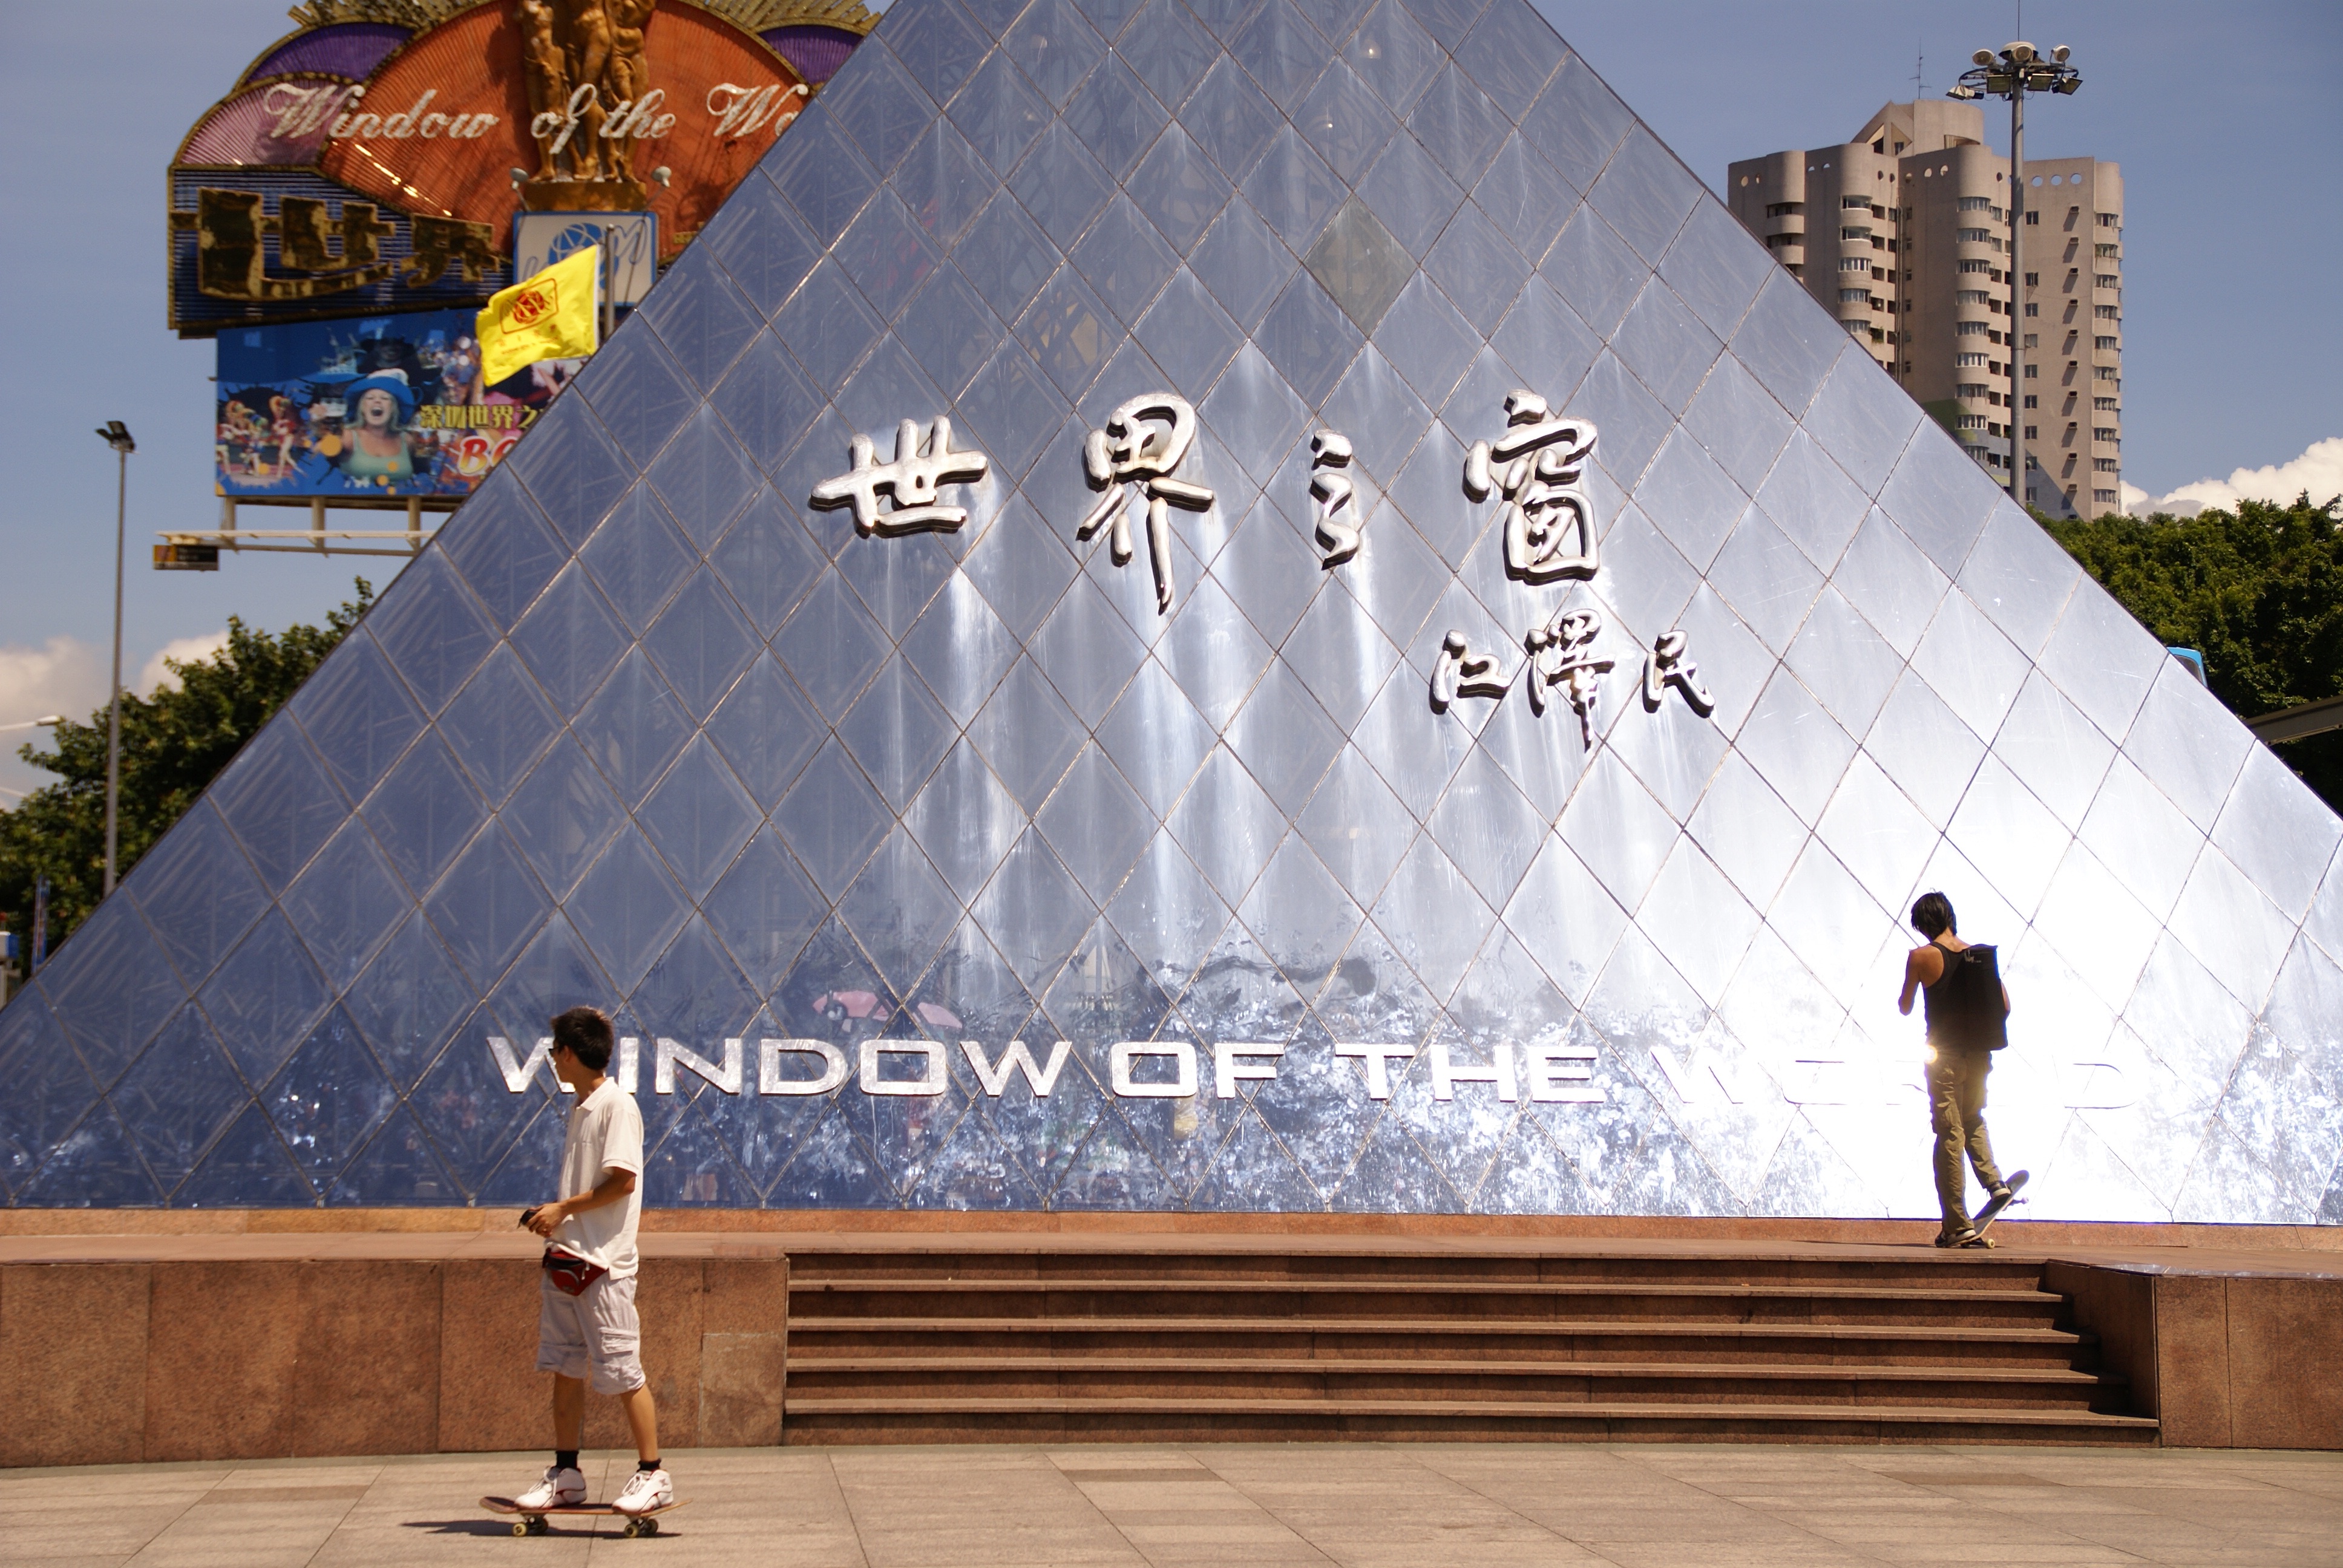
architecture, monument, statue, arch, landmark, facade, memorial, tourist attraction